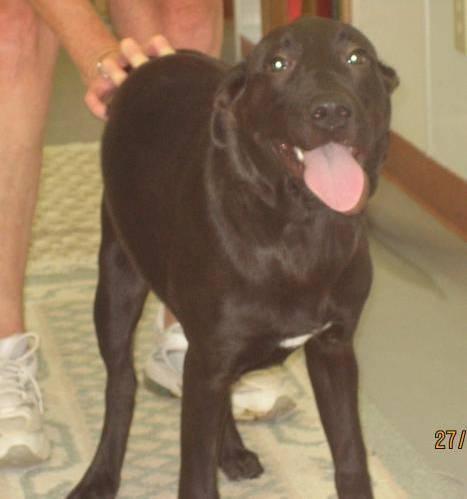
dog